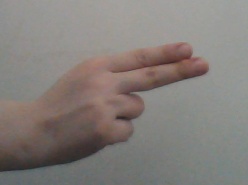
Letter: ain